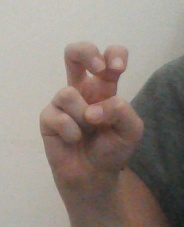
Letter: toot